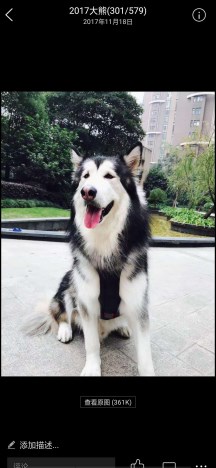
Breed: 1324-n000004-malamute